Hellenistic-era warships

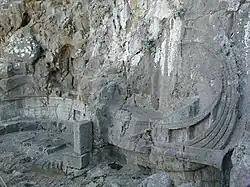
Relief of a Rhodian galley, most likely a "trihemiolia", carved in the rock beneath the acropolis of Lindos.

The term "lembos" (from , "skiff", in Latin "lembus") is used generically for boats or light vessels, and more specifically for a light warship, most commonly associated with the vessels used by the Illyrian tribes, chiefly for piracy, in the area of Dalmatia. This type of craft was also adopted by Philip V of Macedon, and soon after by the Seleucids, Rome, and even the Spartan king Nabis in his attempt to rebuild the Spartan navy.